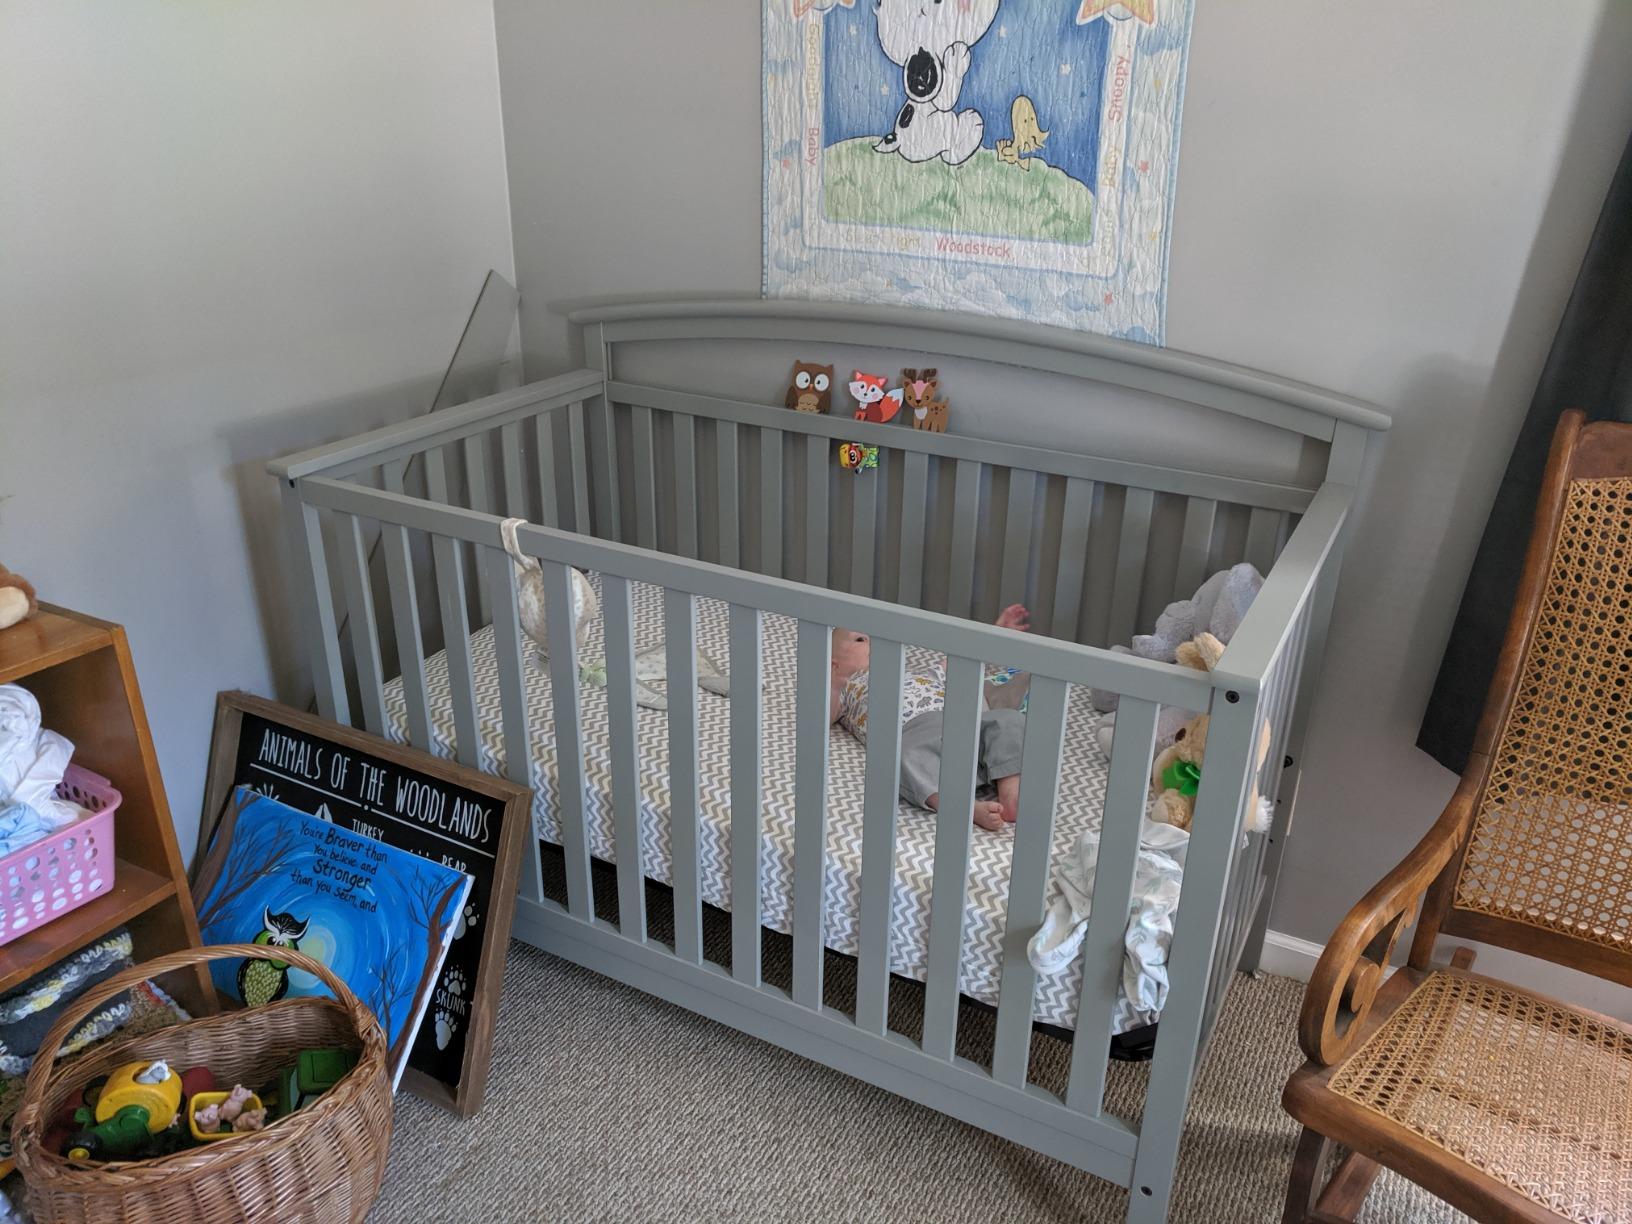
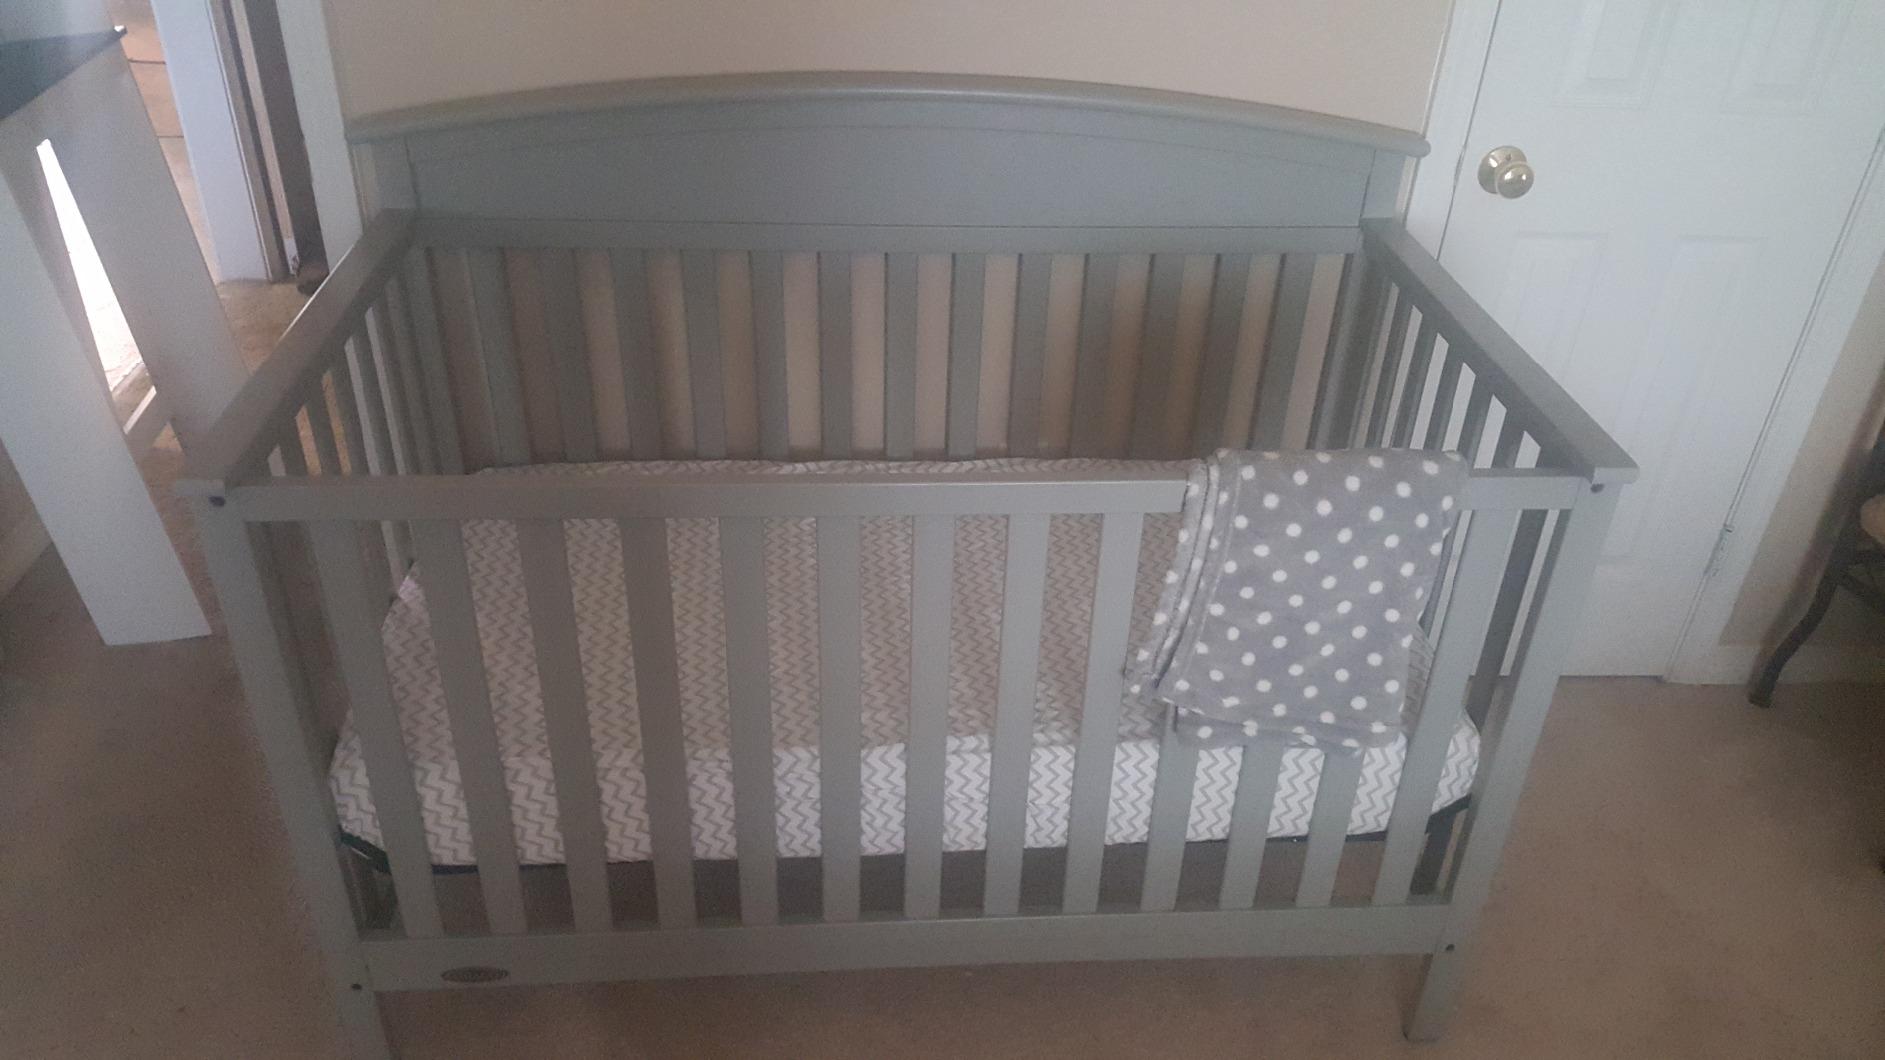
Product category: products_crib
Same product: yes